Censorship in Canada

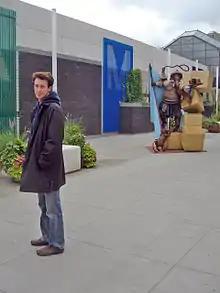
Ryan McCourt, pictured with his sculpture "Destroyer of Obstacles," in front of the Shaw Conference Centre in Edmonton, August 2007, a month before the work was ordered removed by Mayor Stephen Mandel

In 2006, Ryan McCourt was the first artist selected to display sculpture for one year outside Edmonton's Shaw Conference Centre. McCourt's exhibition, "Will and Representation," was an installation of four large sculptures based on Ganesha, a deity from Hindu mythology. Ten months into the exhibition, then-Mayor of Edmonton Stephen Mandel ordered the works removed after reportedly receiving a 700-name petition complaining of the sculptures' "disrespectful" nudity. When asked for comment, McCourt stated that "Nudity seems like a rather quaint thing to get one's knickers in a bunch over, in the 21st century. Besides, there's lots of art that I don't like, I don't go around gathering signatures of people who agree with me, and try to force the art to come down. That would be truly offensive, especially in a democracy like Canada."